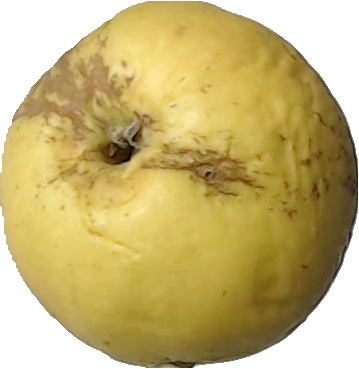
Label: apple_golden_1